Ana Maria in Novela Land

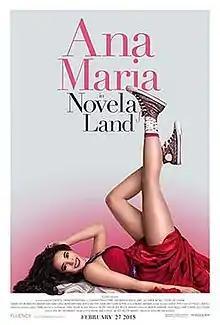
Theatrical release poster

Ana Maria in Novela Land is a 2015 romantic comedy film about a titular superfan switching places with her favorite telenovela character, Ariana Tomosa. It opened theatrically on February 27, 2015 in select markets through AMC, and stars Edy Ganem, Luis Guzmán, Michael Steger, Juan Pablo Gamboa and Elizabeth Peña in her final film role. It was developed and distributed by Fluency, as part of NBC Universal.